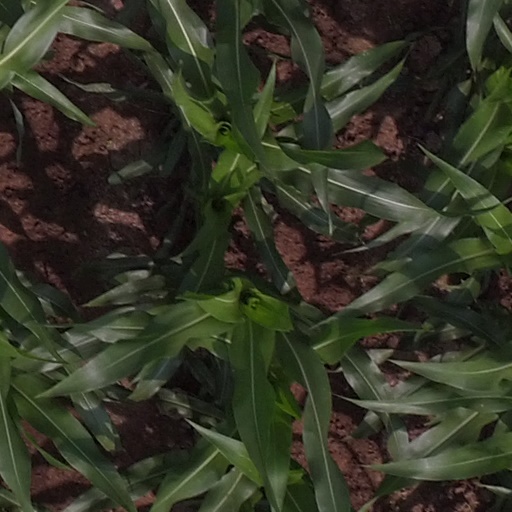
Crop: maize; corn